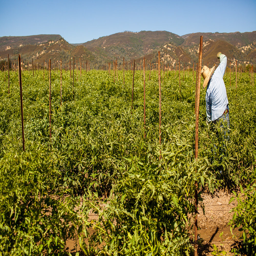
a man strings line to guide tomato plants as they grow